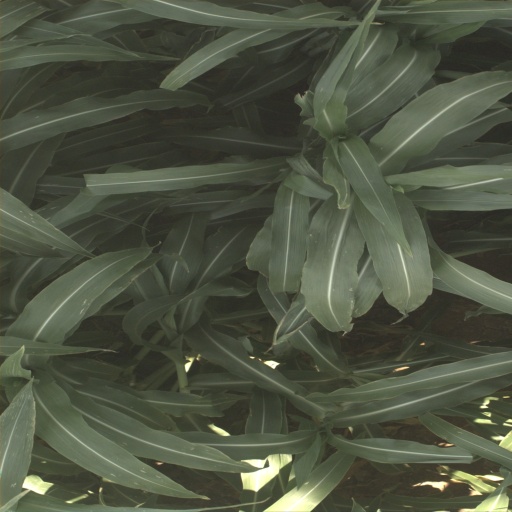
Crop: sorghum